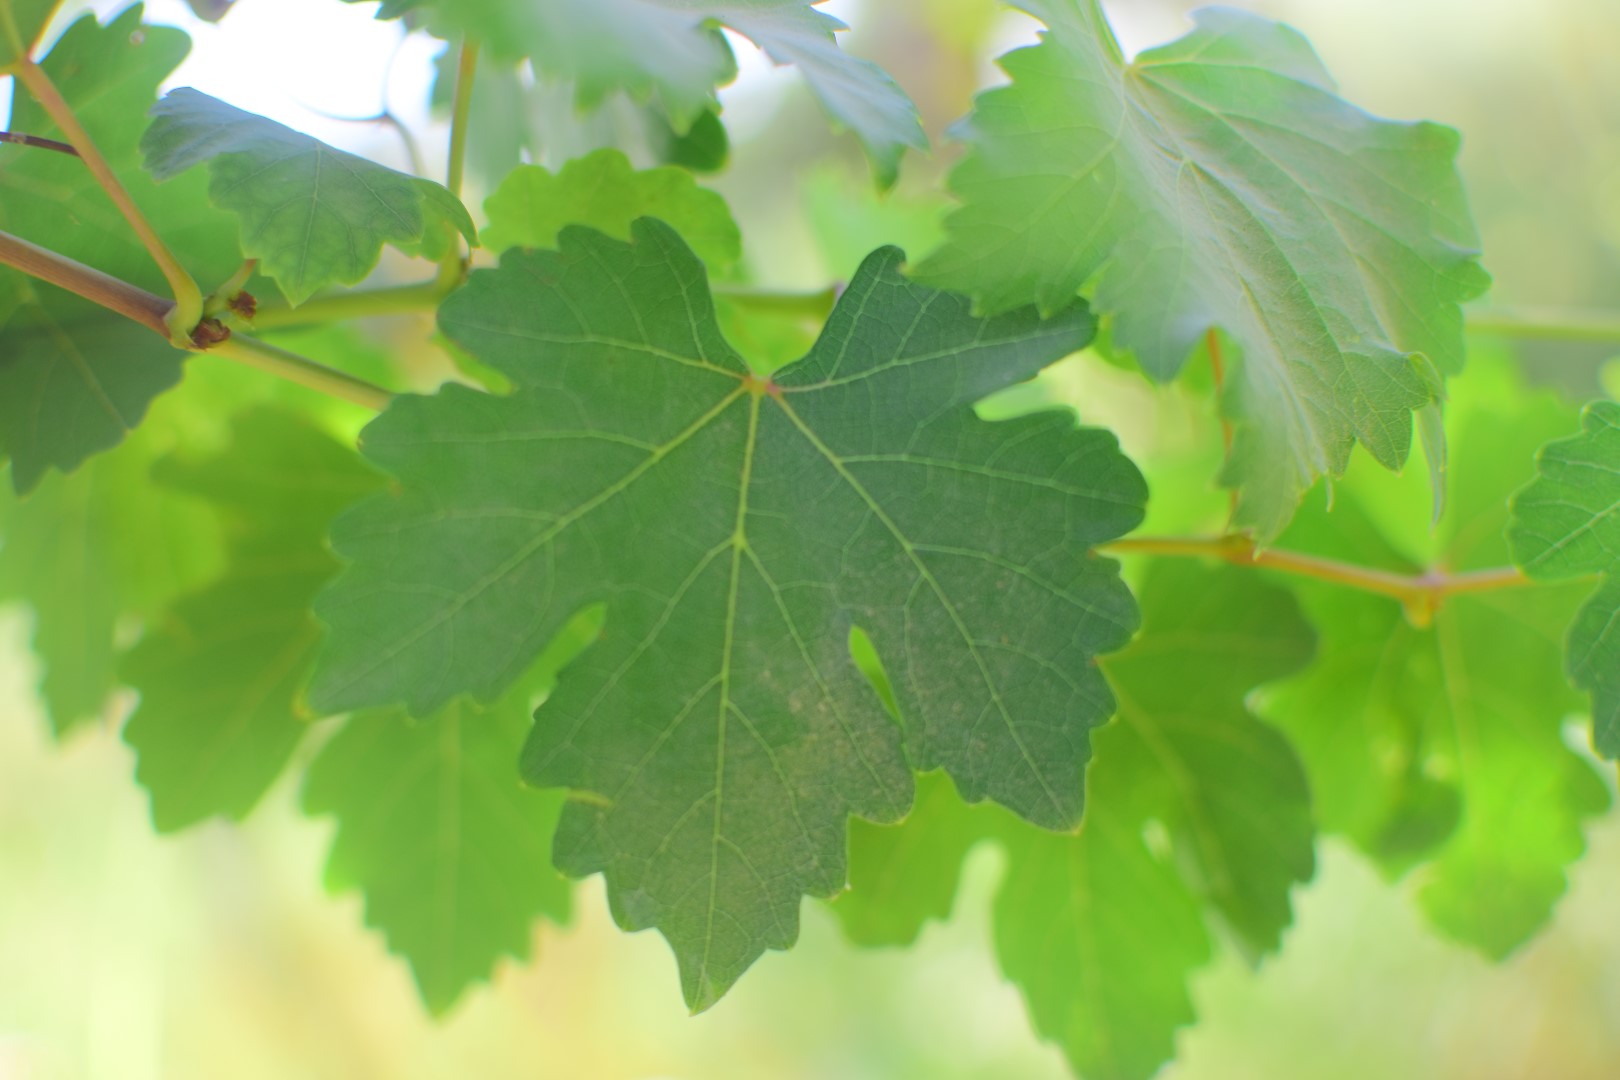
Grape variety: Deas Al-Annz